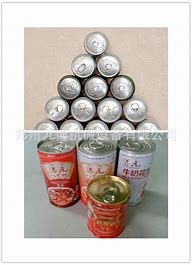
Label: metal